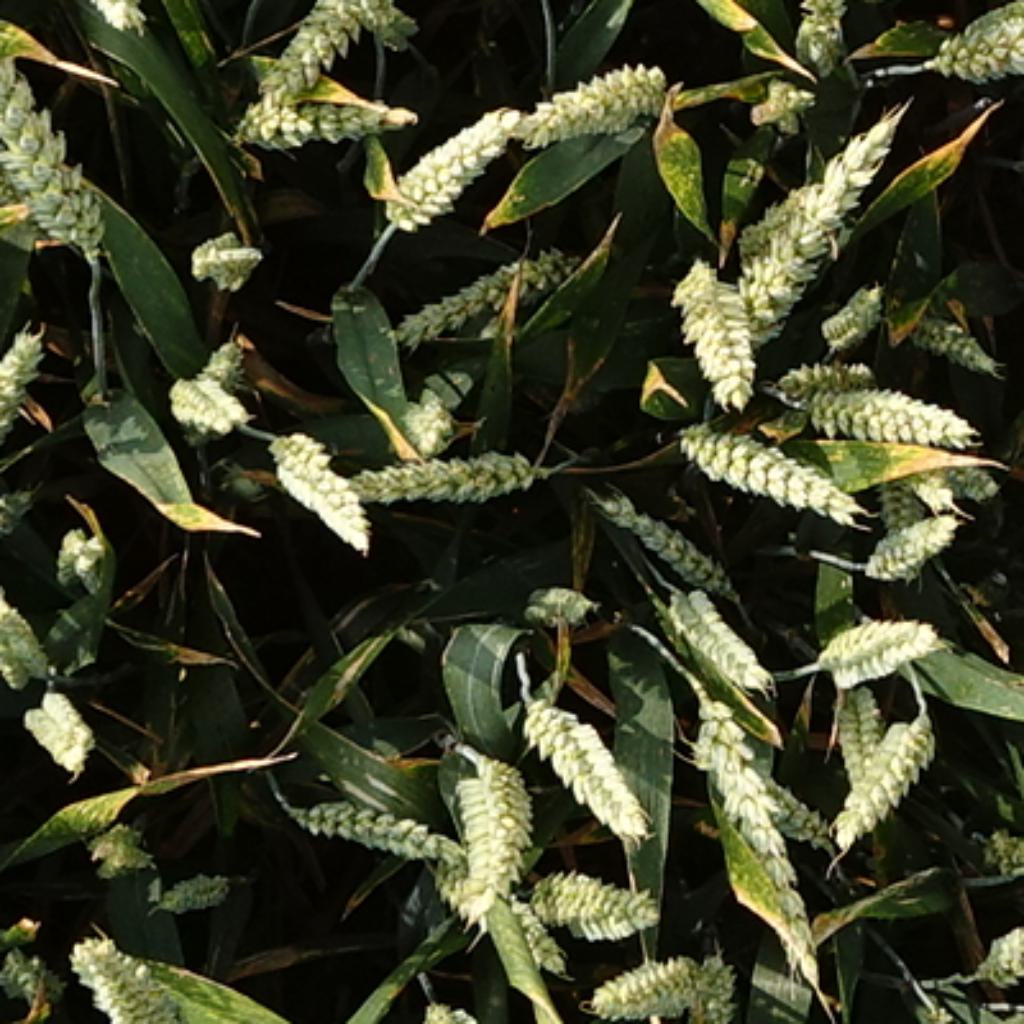
Country: France
Location: VSC
Wheat development stage: Filling - Ripening